Bessac

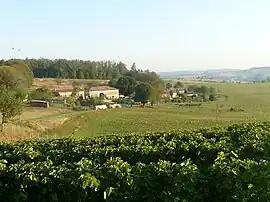
A general view of Bessac

Bessac is a commune in the Charente department in southwestern France.